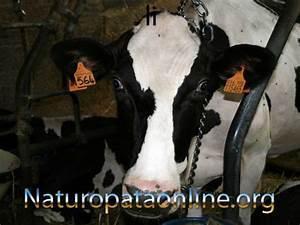
cow